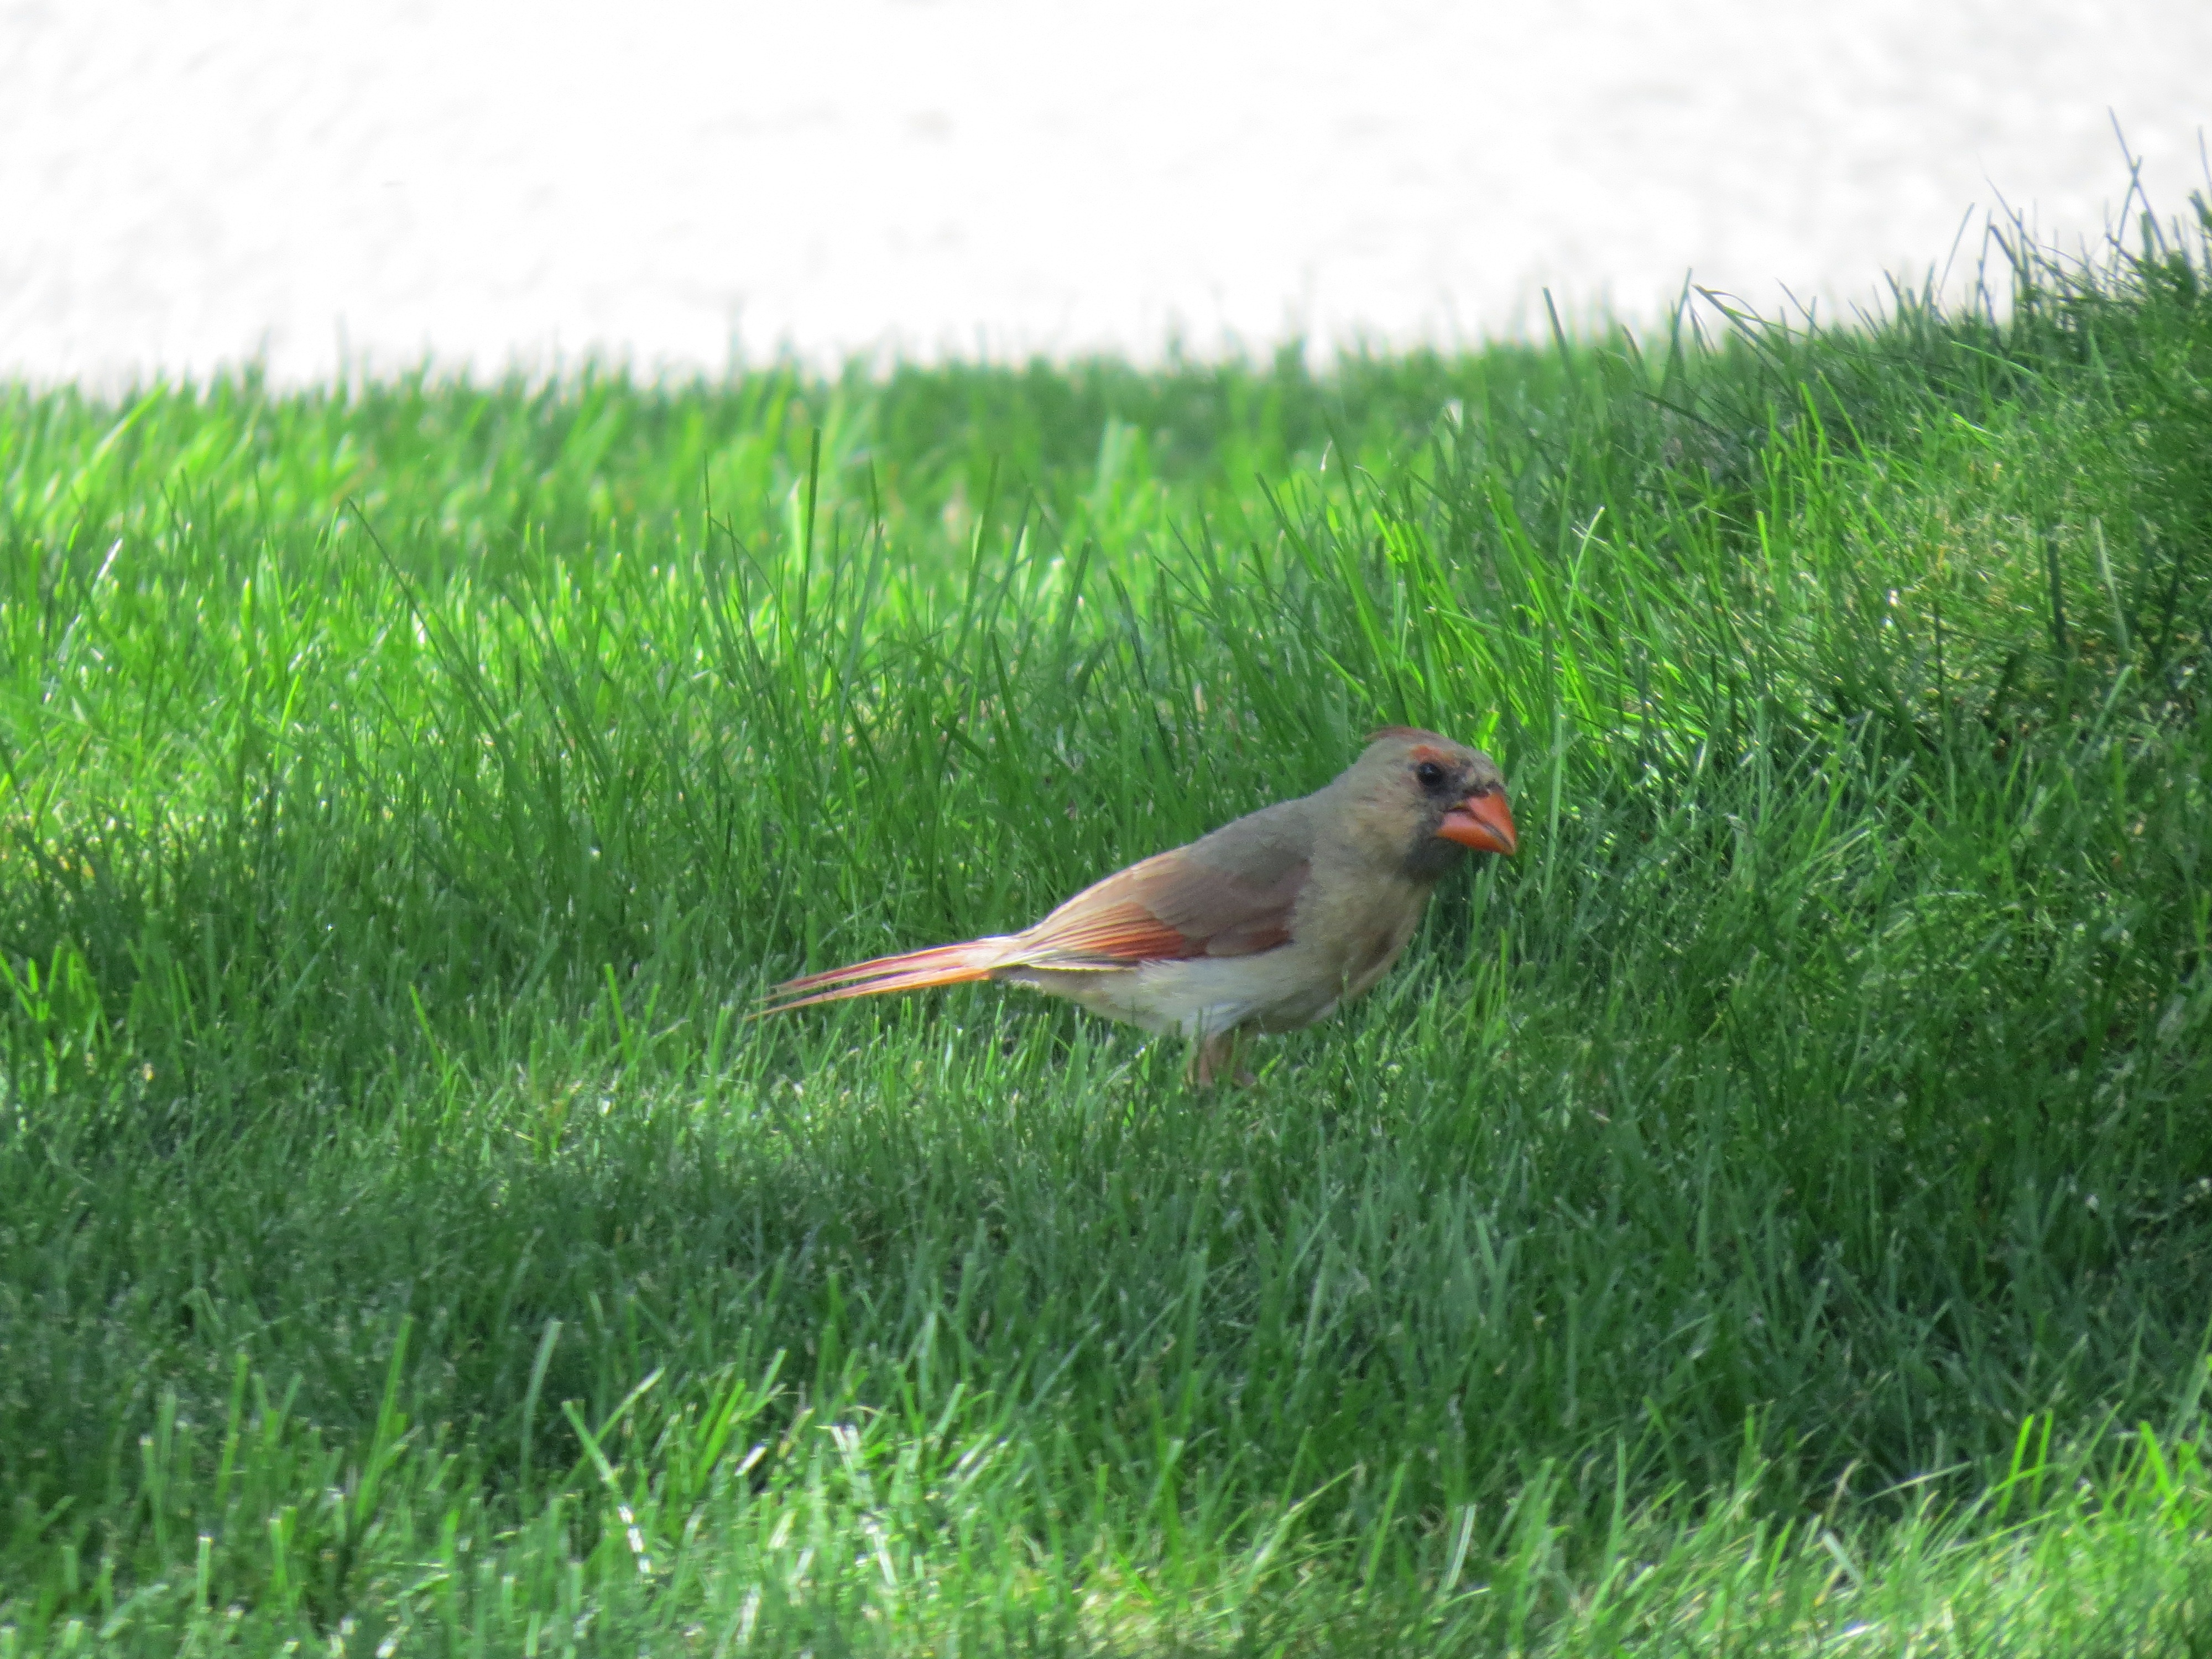
nature, grass, outdoor, wilderness, bird, lawn, prairie, animal, fly, wildlife, wild, beak, mammal, freedom, feather, avian, fauna, majestic, wings, vertebrate, creature, finch, cardinal, old world flycatcher, perching bird